Pompéjac

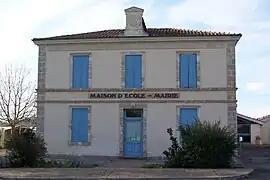
Town hall

Pompéjac is a commune in the Gironde department in Nouvelle-Aquitaine in southwestern France.